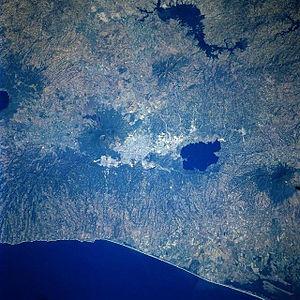
Cuscatancingo est une ville du Salvador dans le Département de San Salvador, située à environ 4 km au nord de la capitale San Salvador.
La ville de San Salvador est la capitale de la république du Salvador et le chef-lieu du département de San Salvador. Elle est la principale ville du pays et la seconde ville la plus peuplée d'Amérique centrale après la ville de Guatemala.